National Museum of Ethnography

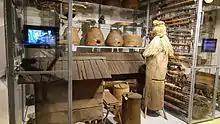
"The Order of Things. The storeroom of Piotr Szacki."

The National Museum of Ethnography is a museum of ethnography in Warsaw, Poland. It was established in 1888.